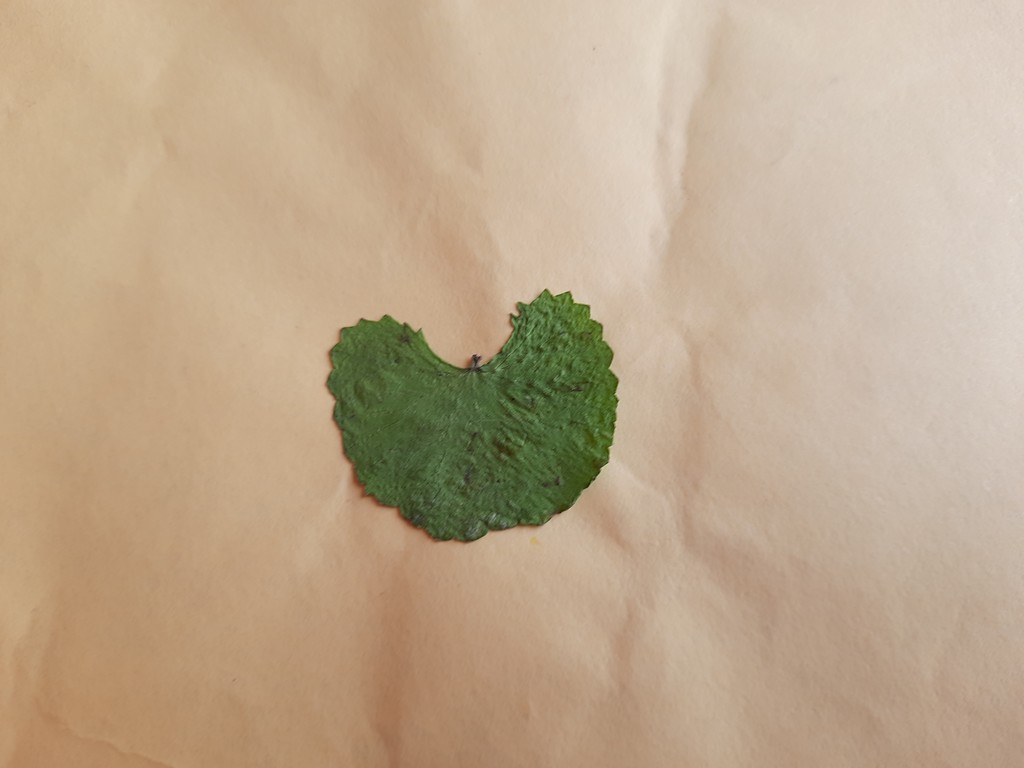
Label: Dried